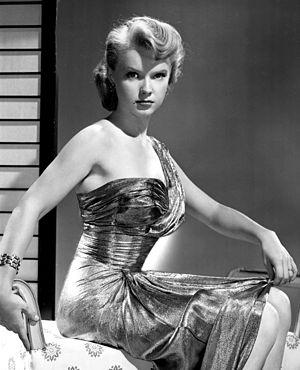
Anne Lloyd Francis, née à Ossining le 16 septembre 1930, et morte à Santa Barbara le 2 janvier 2011, est une actrice américaine. Elle est connue en particulier pour avoir joué dans le film de science-fiction Planète interdite, sorti en 1956.